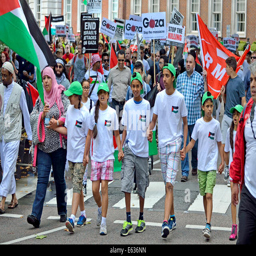
children taking part in the march